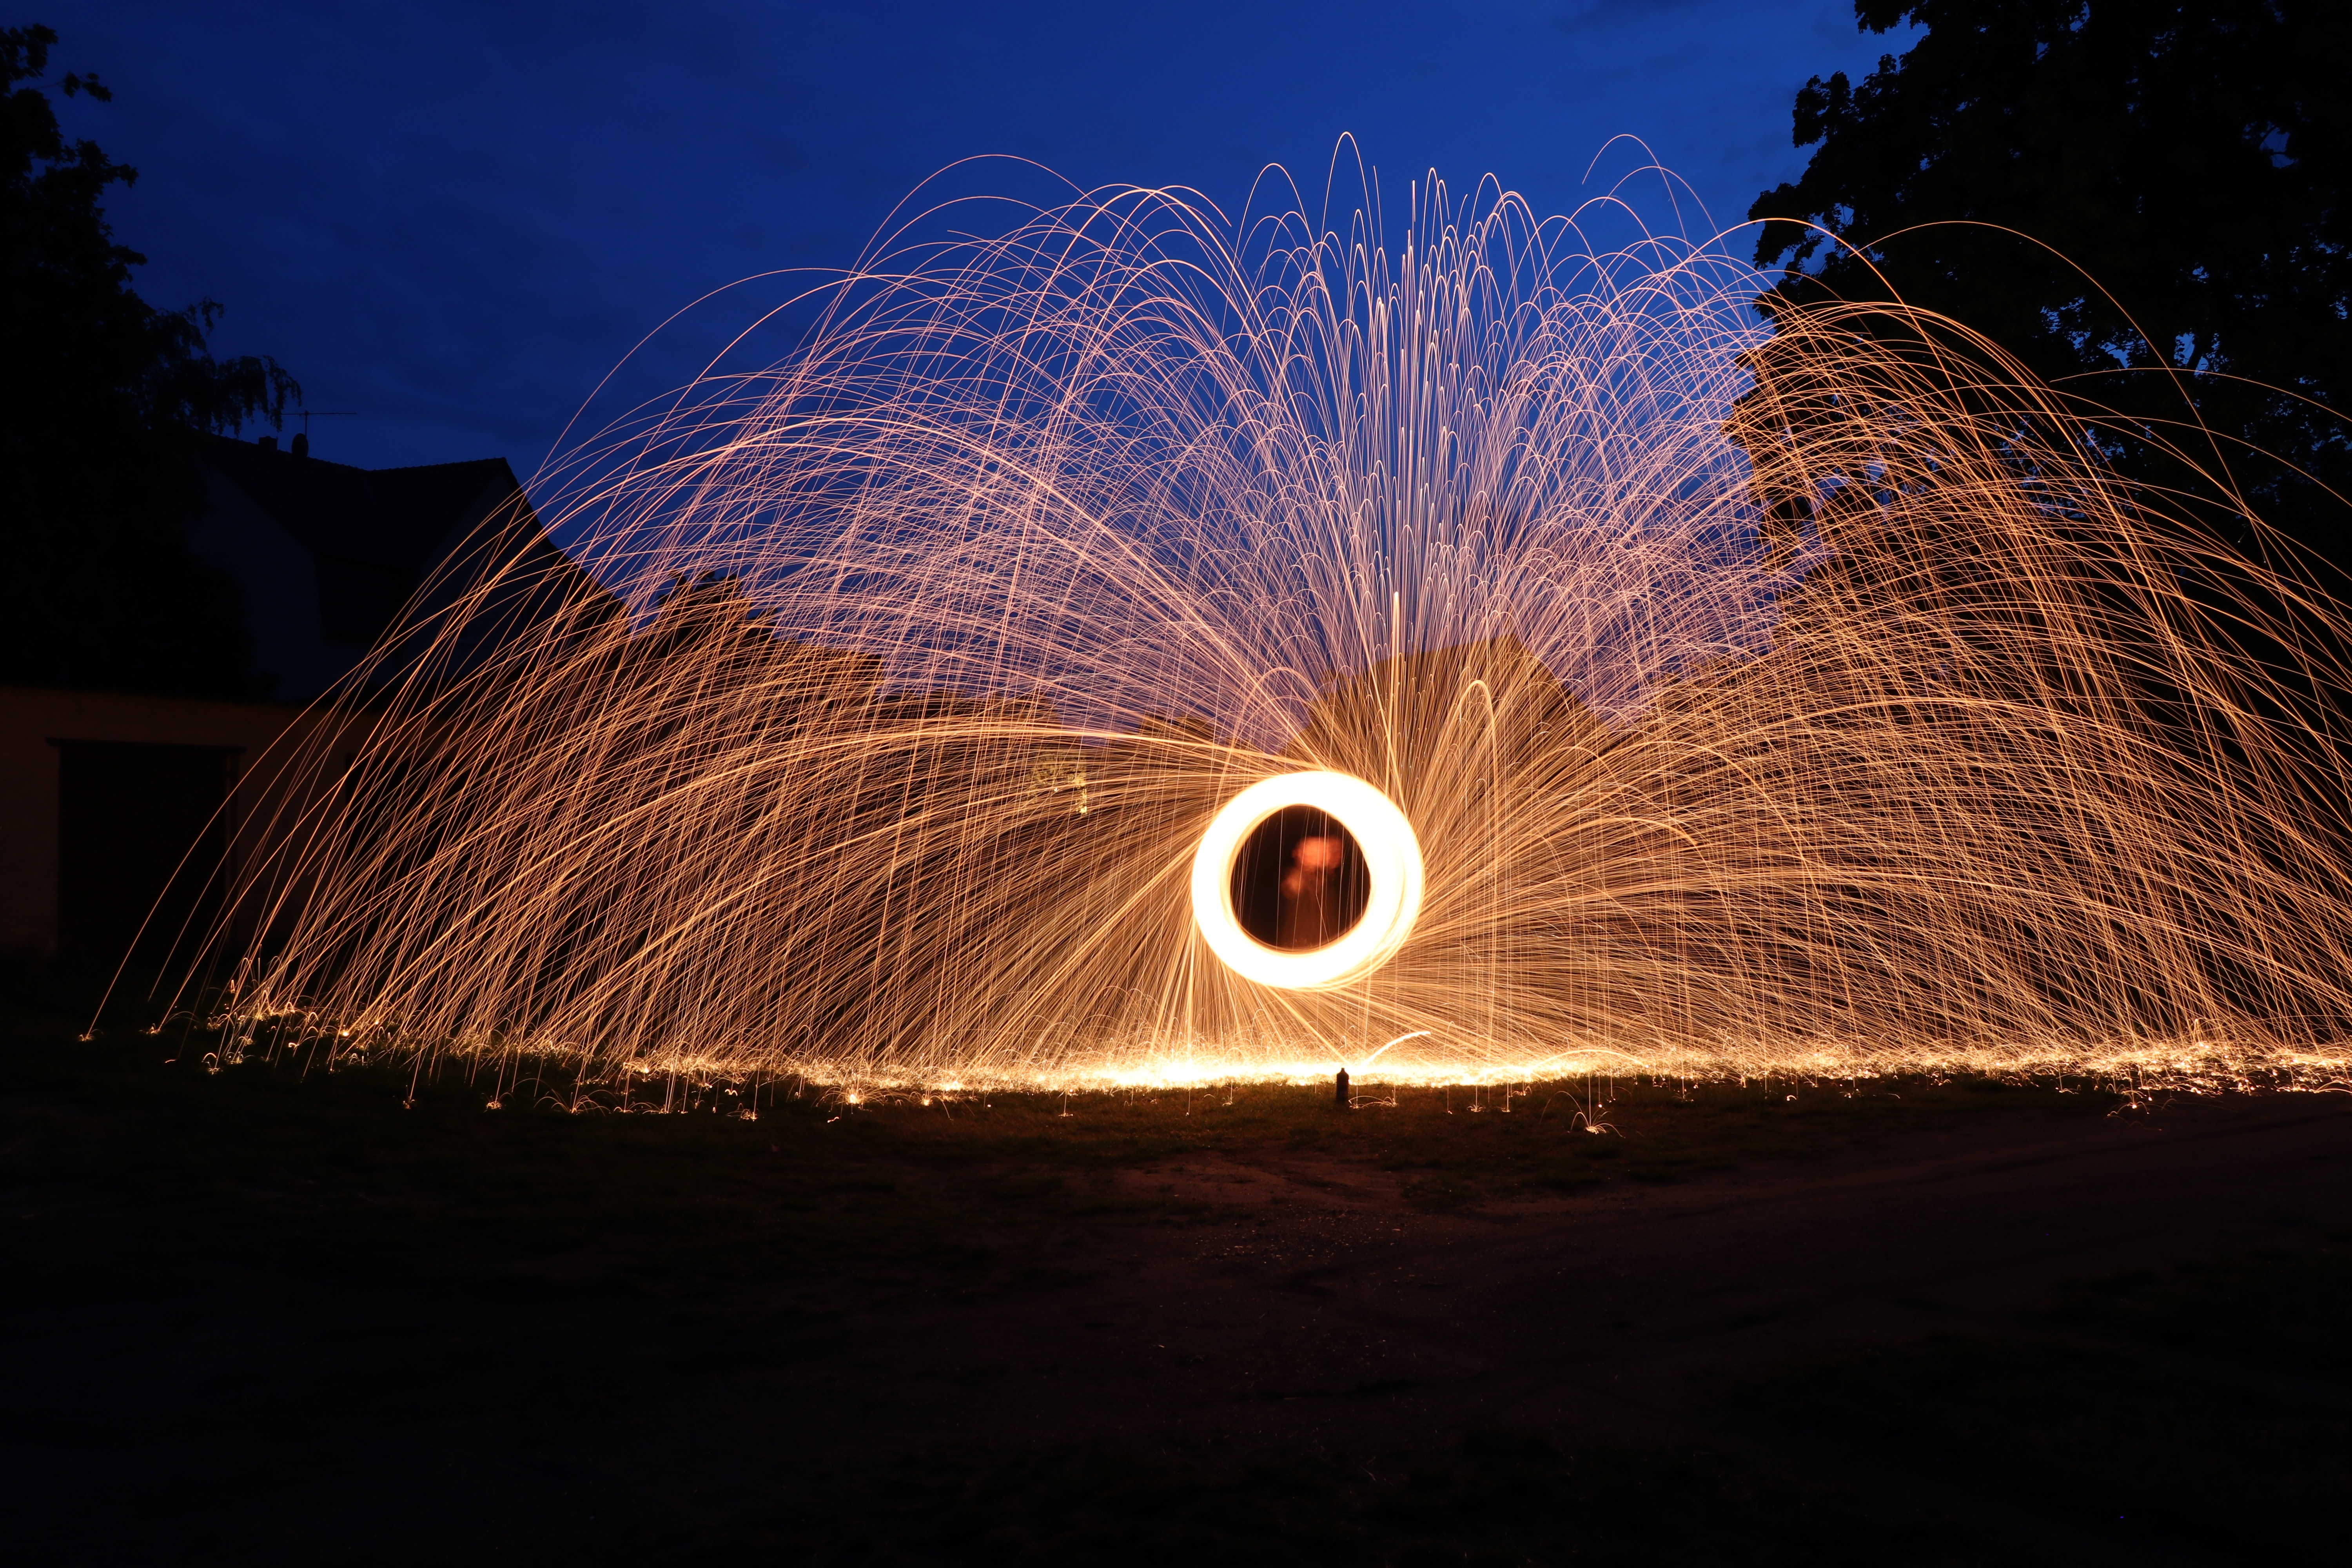
creative, light, night, sunlight, reflection, darkness, lighting, swirl, light painting, lichtspiel, turn, photo art, steel wool, atmosphere of earth